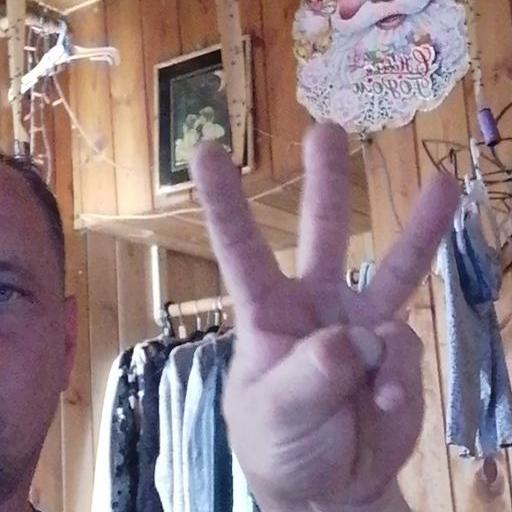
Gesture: three